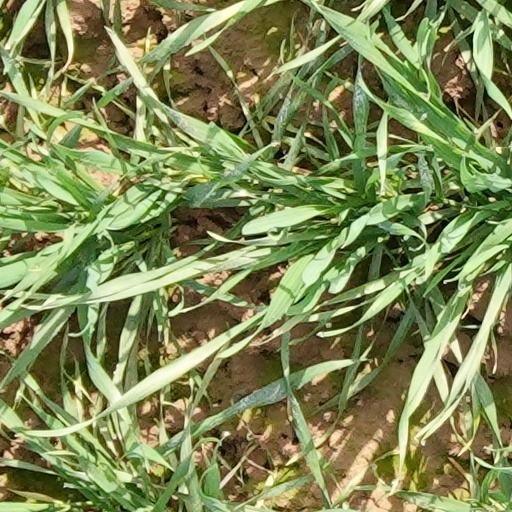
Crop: wheat